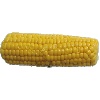
Label: corn